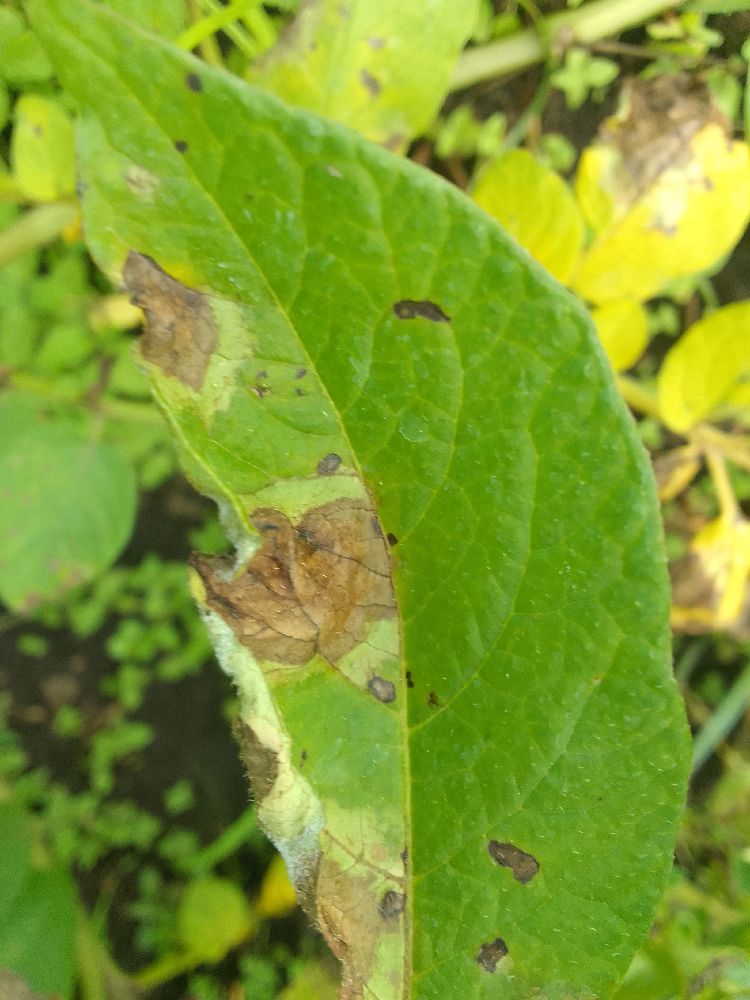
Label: Late blight